Luvsannamsrain Oyun-Erdene

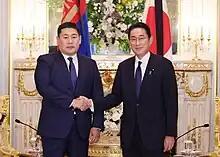
Luvsannamsrain Oyun-Erdene and Japanese Prime Minister Fumio Kishida on 28September 2022

Luvsannamsrain Oyun-Erdene was appointed Prime Minister of Mongolia on 27January 2021. He reshuffled his cabinet and appointed new ministers on 30August 2022. Prime Minister Oyun-Erdene's priorities as prime minister include increasing Mongolia's energy independence, expanding Mongolia's links with the rest of the world, supporting the long-term expansion of the Mongolian economy, reforming government and tackling corruption. He was re-appointed as the Prime Minister on 5July 2024, following his party's third-term win in the 2024 elections.